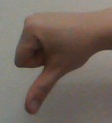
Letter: waw